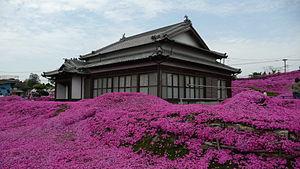
Phlox subulata, aussi appelé Phlox mousse, est une plante vivace de la famille des Polémoniacées. Identifiée en 1753 par Linné, elle appartient au genre Phlox, d’un mot grec signifiant « flamme », en référence aux couleurs vives de ses fleurs. Différentes variétés de cette plante sont cultivées à des fins ornementales et donnent lieu à des manifestations culturelles au Japon.